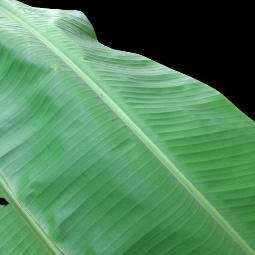
Label: Calcium